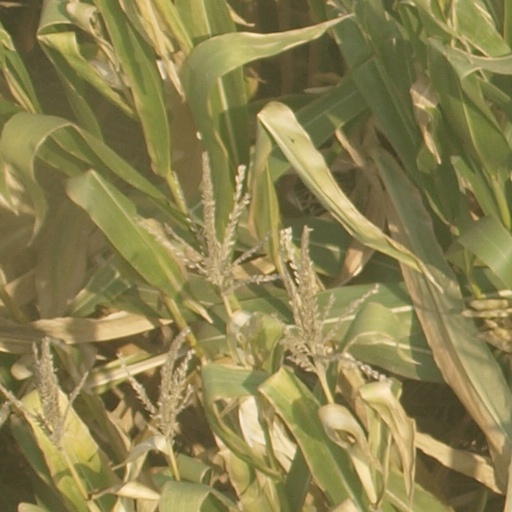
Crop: maize; corn